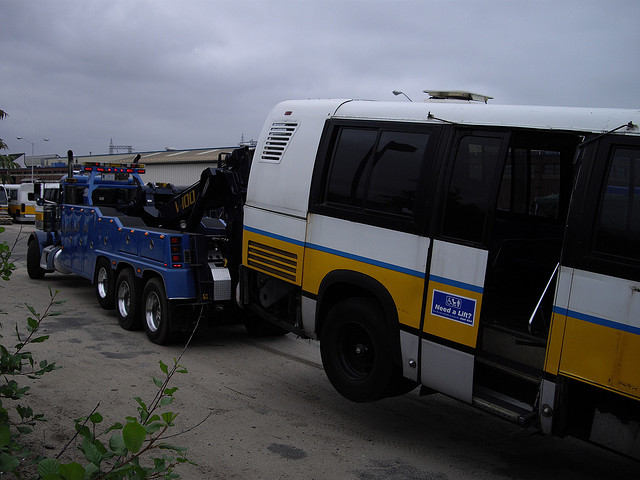
A bus is being towed by a blue tow truck.

A tow truck pulling a large bus

A blue tow truck towing a bus that's backwards.

a blue truck towing a yellow and white bus

a tow truck towing a big bus